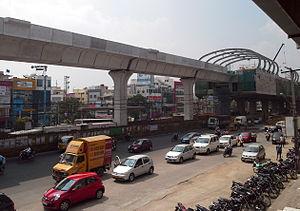
Le métro de Hyderabad est un réseau de transport en commun de type métro desservant l'agglomération de Hyderabad, en Inde. Il possède la particularité d'être entièrement construit sur des viaducs qui empruntent les cheminements des plus grands axes routiers de la ville.